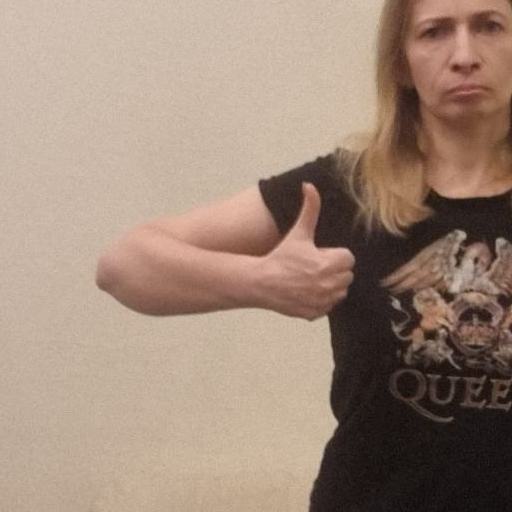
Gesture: like